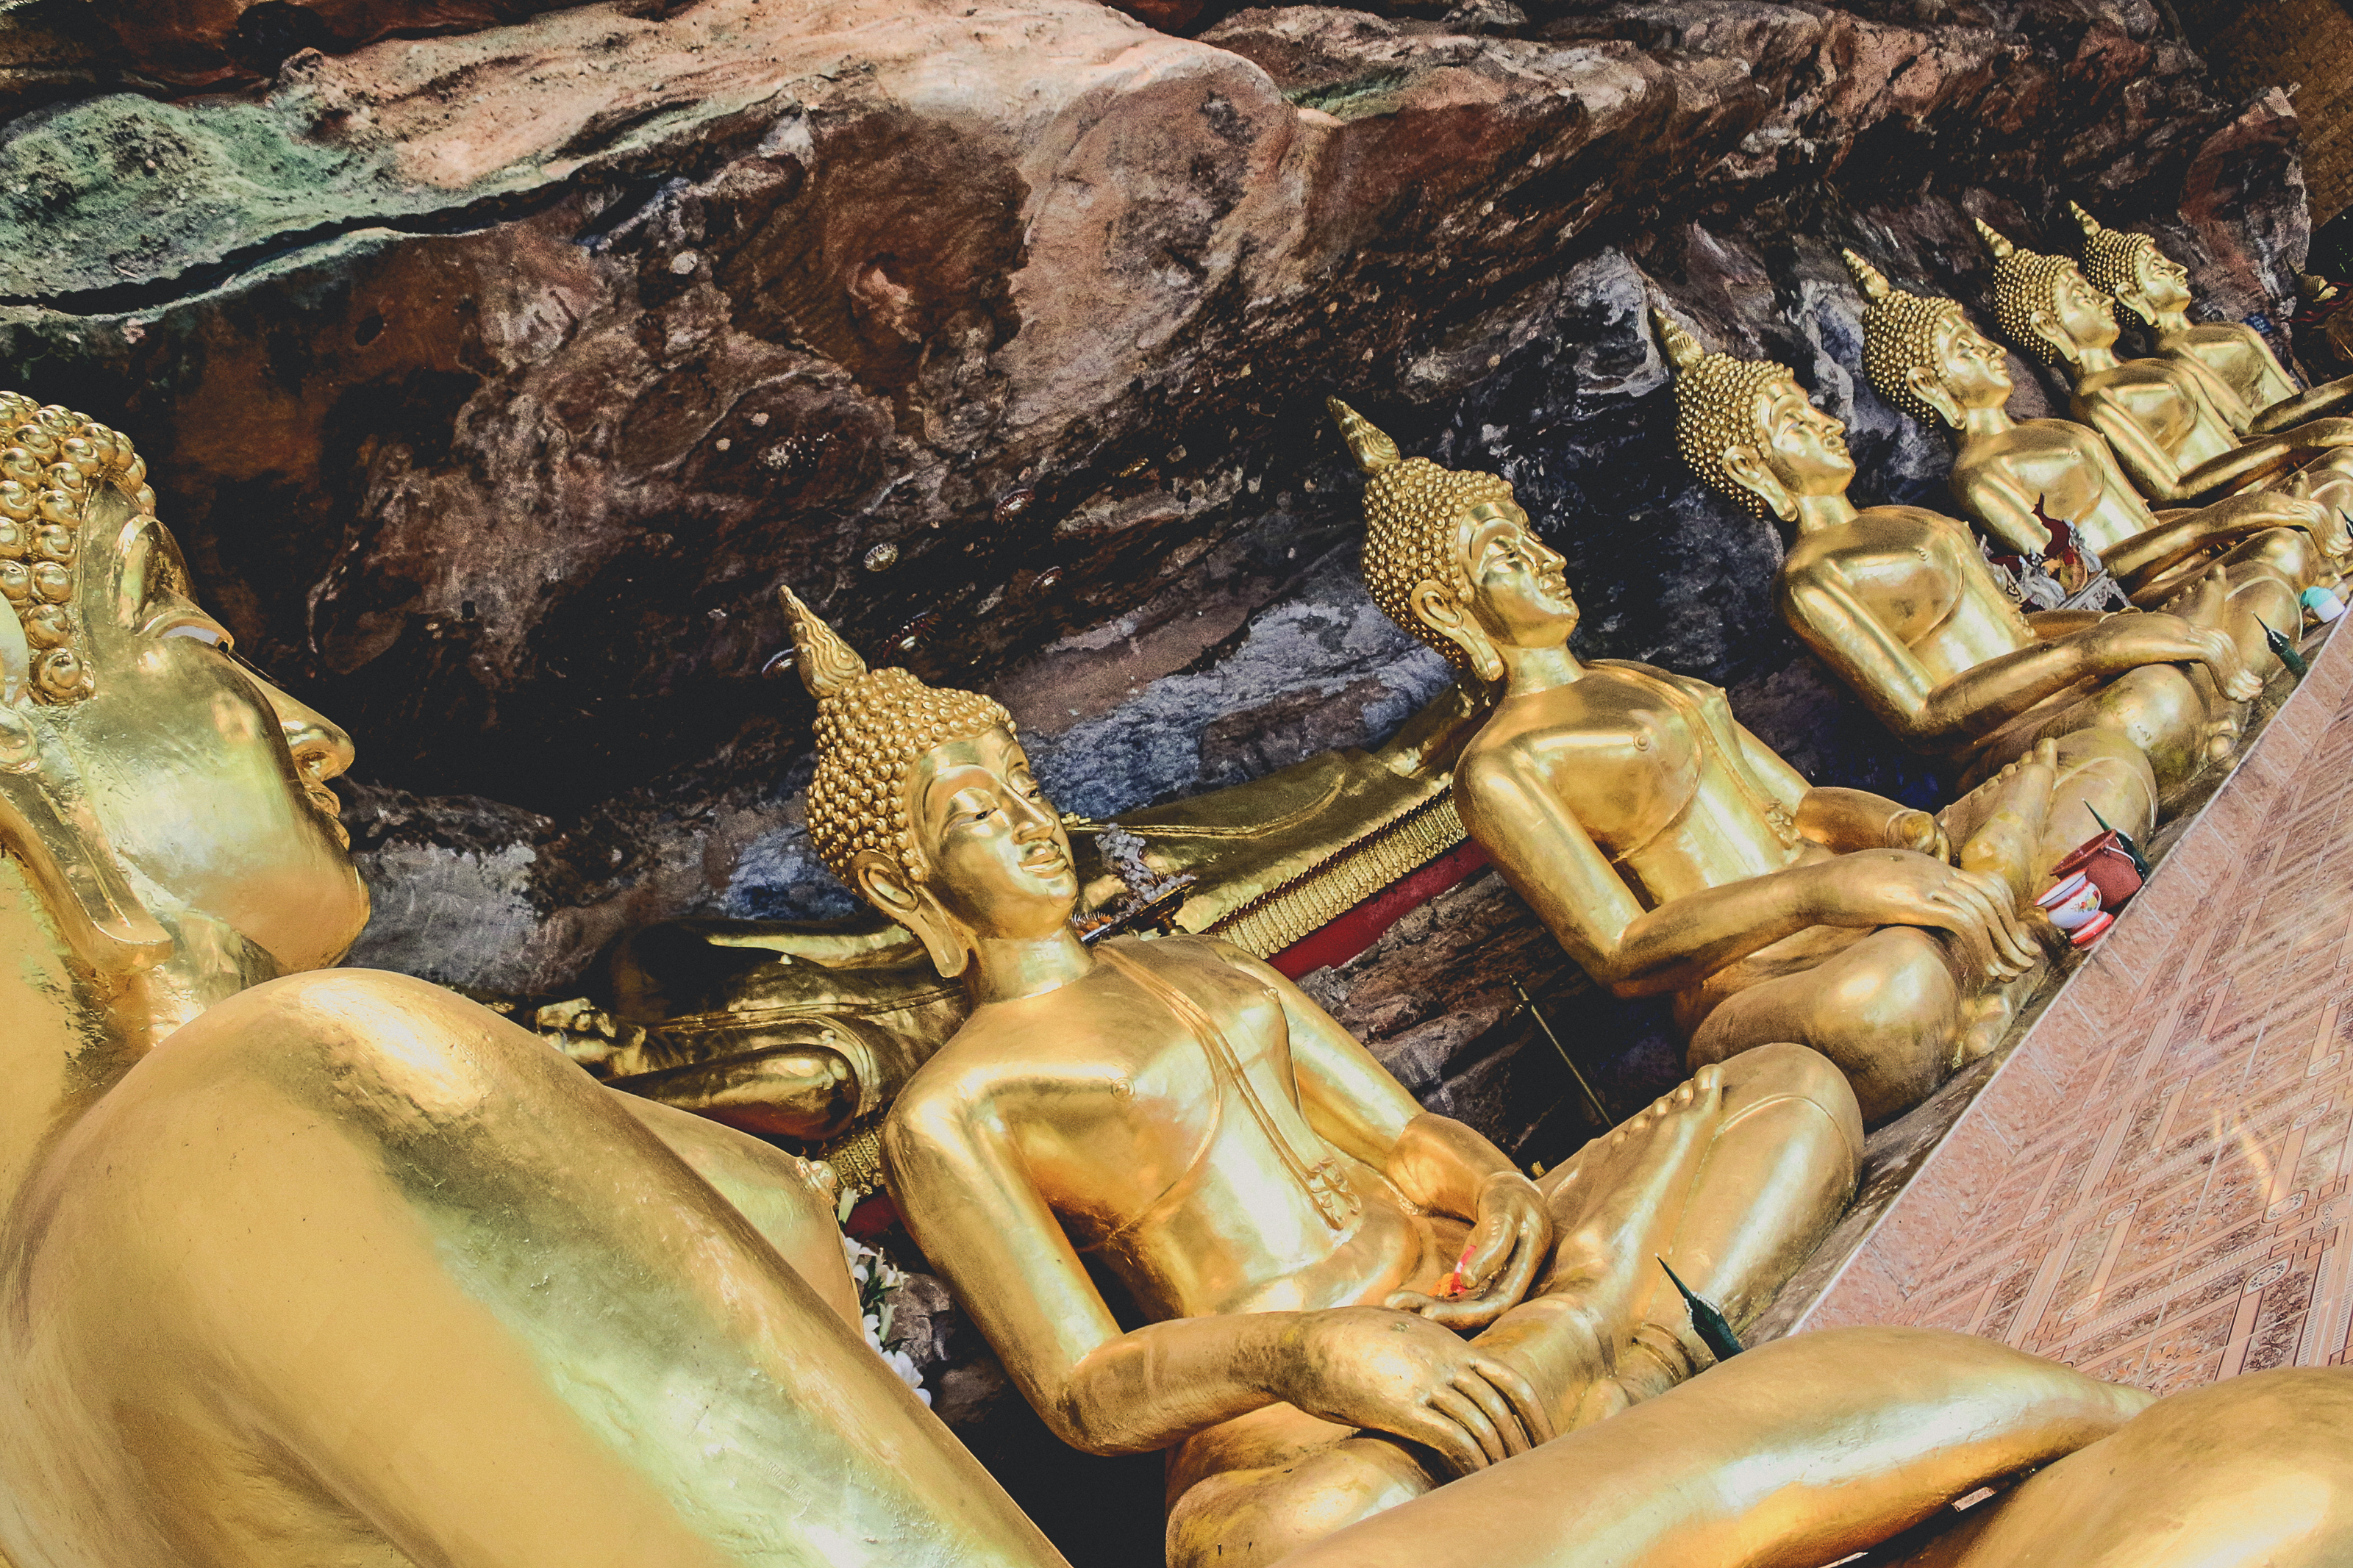
buddhism, statue, asia, religion, buddha, background, art, sculpture, buddhist, culture, thai, thailand, asian, gold, face, temple, old, white, religious, ancient, peace, meditation, head, faith, traditional, image, travel, peaceful, symbol, prayer, carving, mythology